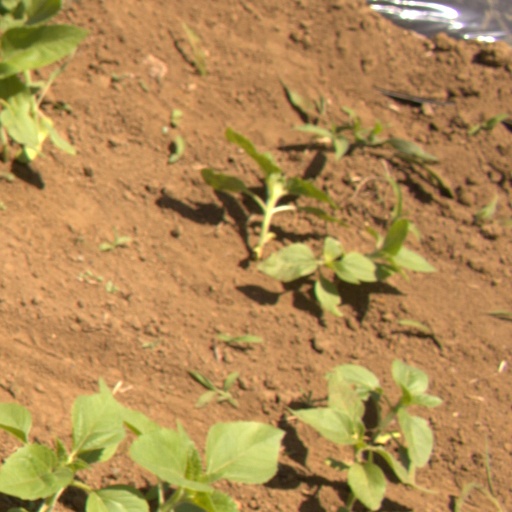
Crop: Jerusalem artichoke